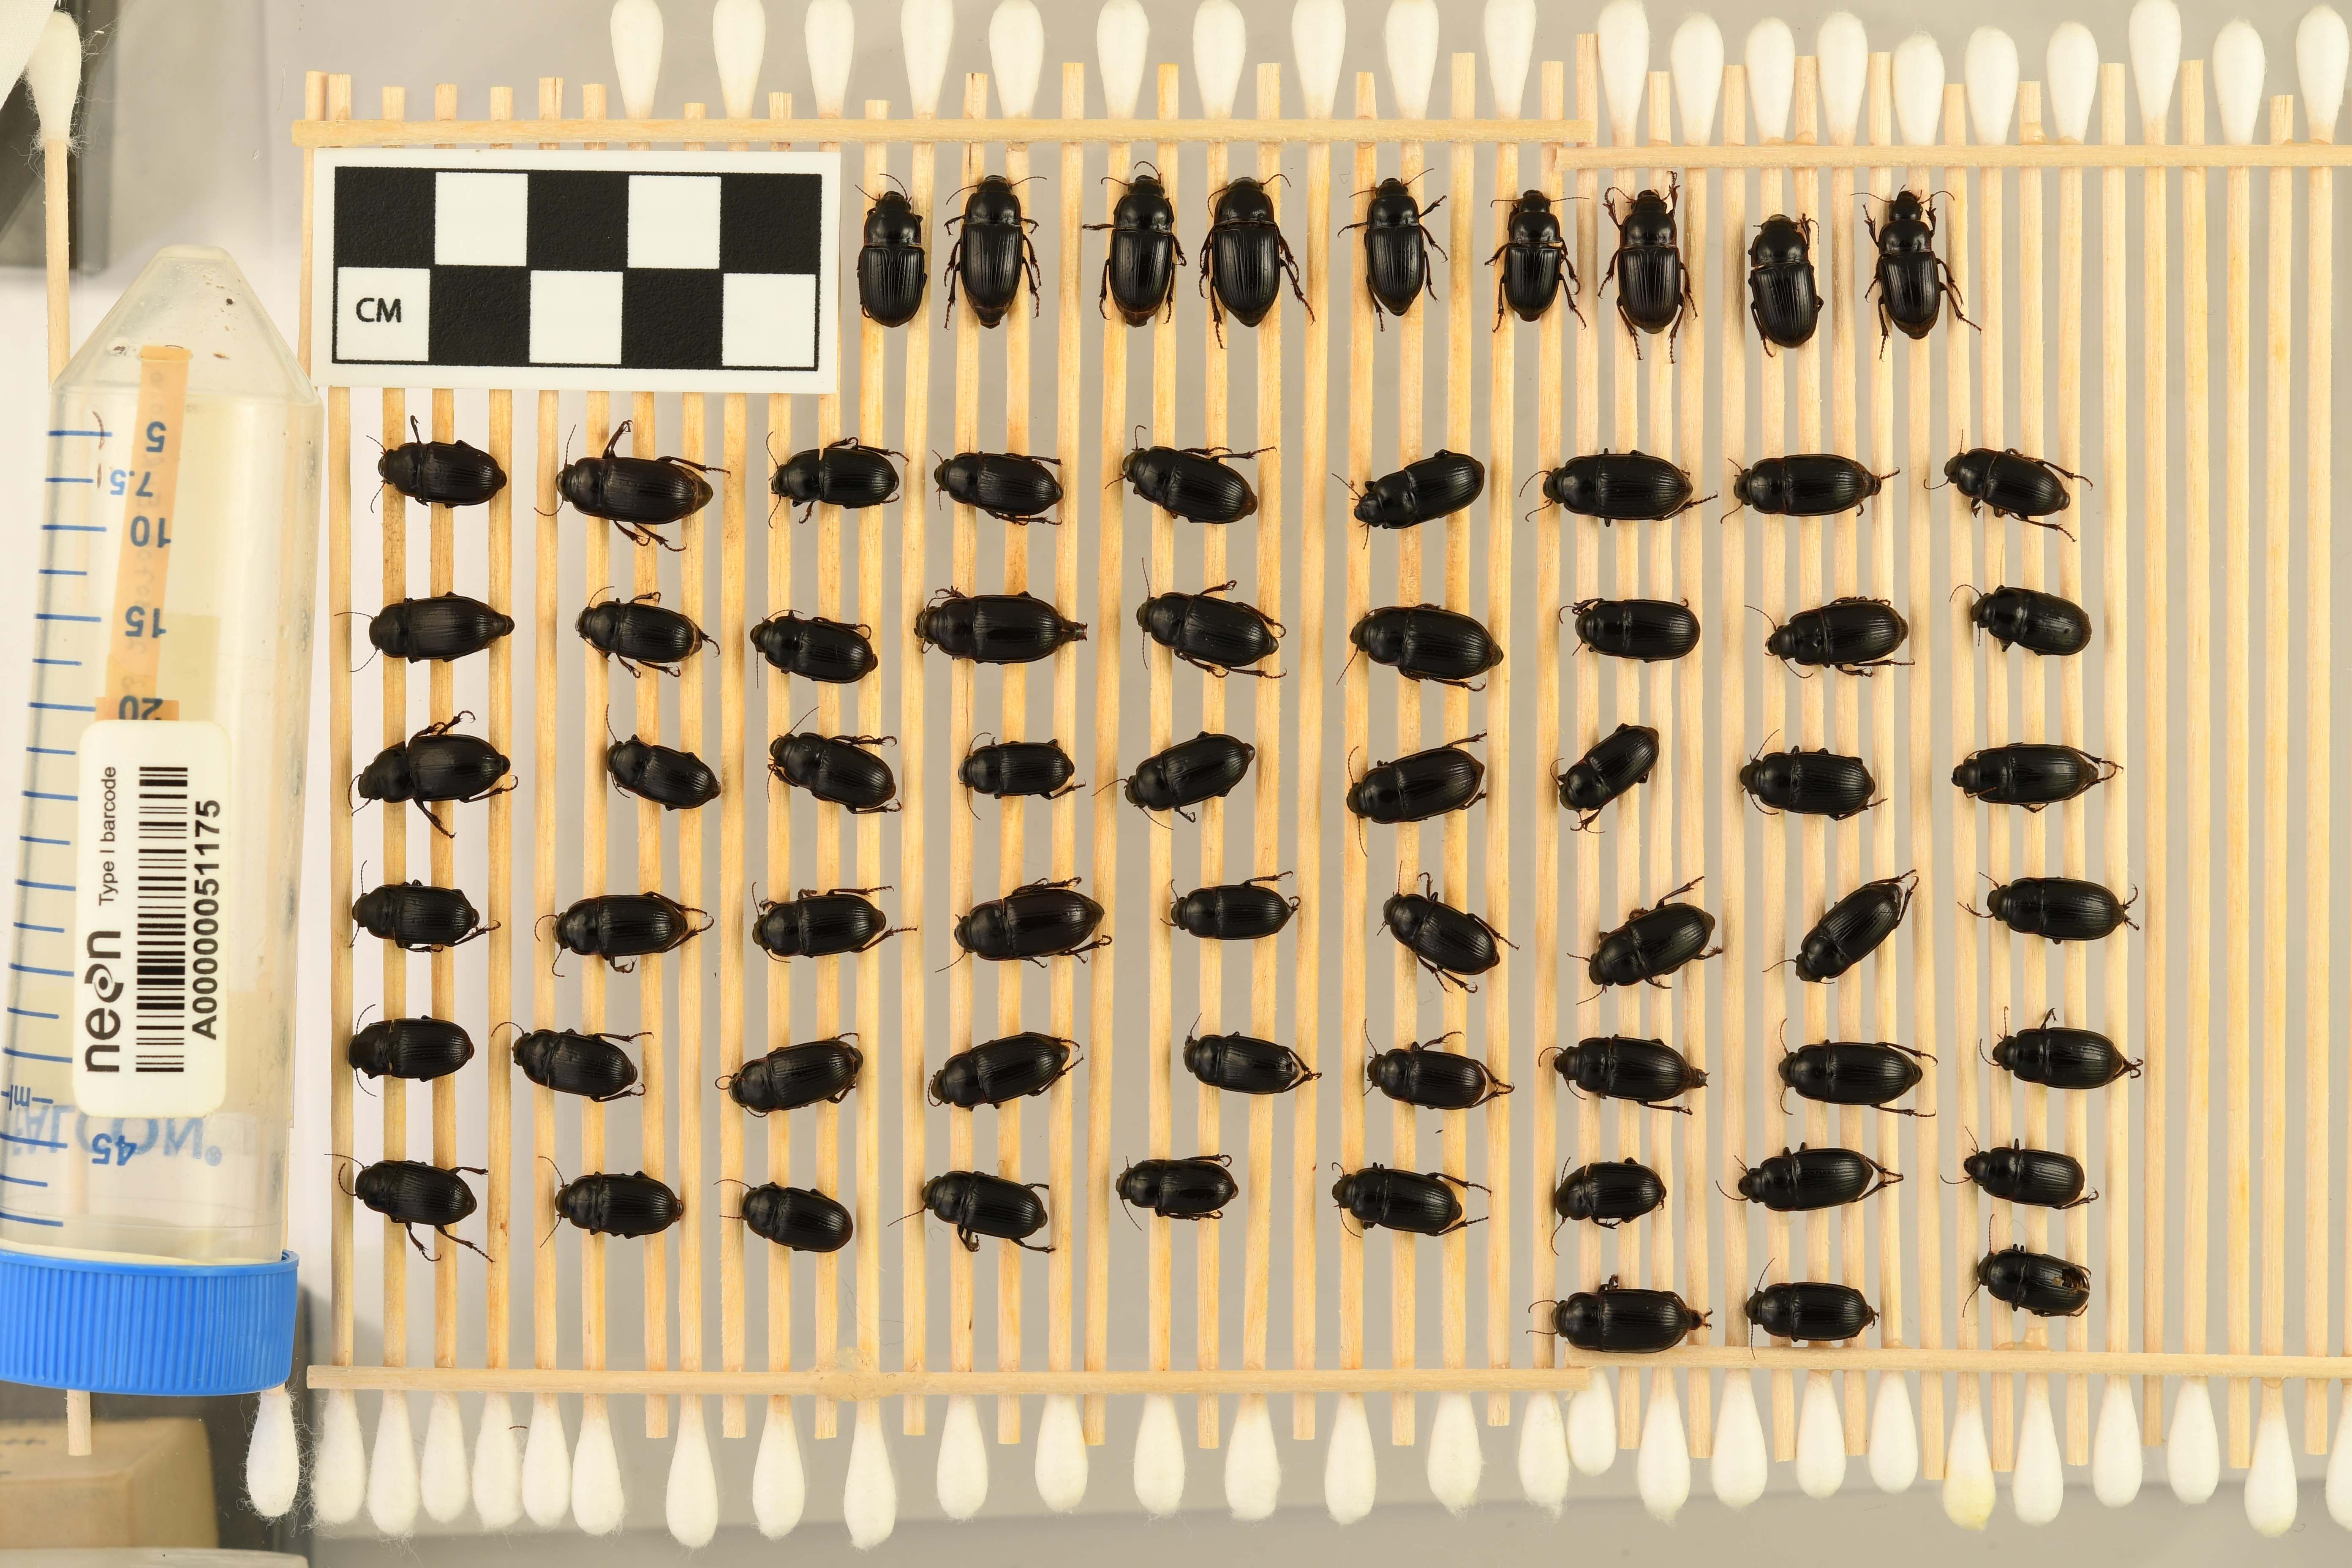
Euryderus grossus — Central Plains Experimental Range NEON, plot CPER_003. Beetle 65, ElytraLength: 0.7868 cm (lying flat: Yes)

Euryderus grossus — Central Plains Experimental Range NEON, plot CPER_003. Beetle 65, ElytraWidth: 0.6006 cm (lying flat: Yes)

Euryderus grossus — Central Plains Experimental Range NEON, plot CPER_003. Beetle 66, ElytraLength: 0.7284 cm (lying flat: Yes)

Euryderus grossus — Central Plains Experimental Range NEON, plot CPER_003. Beetle 66, ElytraWidth: 0.6028 cm (lying flat: Yes)